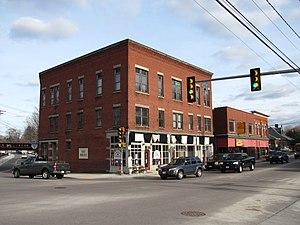
Uxbridge est une petite ville de l'État de Massachusetts, dans la très grande banlieue de Boston, au nord-est des États-Unis. Sa population était 13 457 en 2010. Elle fait partie du grand Boston. Elle se situe à 26 km au sud-est de Worcester, 33 km au nord-ouest de Providence et 55 km au sud-ouest de Boston.
Le Massachusetts est un état des États-Unis dont la population compte près de 6,3 millions d'habitants. La capitale et la métropole de l'État est Boston. L’État fait partie de la région de la Nouvelle-Angleterre.